Javi Venta

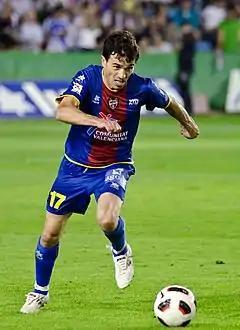
Venta in action for Levante

Javier 'Javi' Rodríguez Venta (born 13 December 1975) is a Spanish retired professional footballer who played as a right-back.